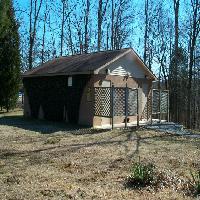
Weather: sun or clear